Nationaltheatret station

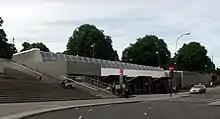
Main entrance to Nationaltheatret from Ruseløkkveien

Nationaltheatret is one of two underground mainline railway stations in Norway (the other being Holmestrand Station), located within the Oslo Tunnel on the Drammen Line. At ground level, there are three entrances to the station. On the east side of the station, the main entrance is from beneath 7. juni-plassen and Victoria Terrasse, facing Ruseløkkveien, and there is also an entrance from Johanne Dybwads plass, which is the site of the National Theatre. From the west, there is an entrance from Henrik Ibsens gate. There is a large, open vestibule near the surface at the entrance to Ruseløkkveien. It has high-mounted windows facing south, giving natural lighting. The area features escalators and elevators to the platforms, staffed ticket sale, lockers, kiosks and cafés. The station is also equipped with ticket machines and features baggage trolleys, washrooms and automated teller machines with an assortment of international currencies available. Parking is available away at Vika, where car rental is also provided. Bicycle parking and taxi stands are located at street level.